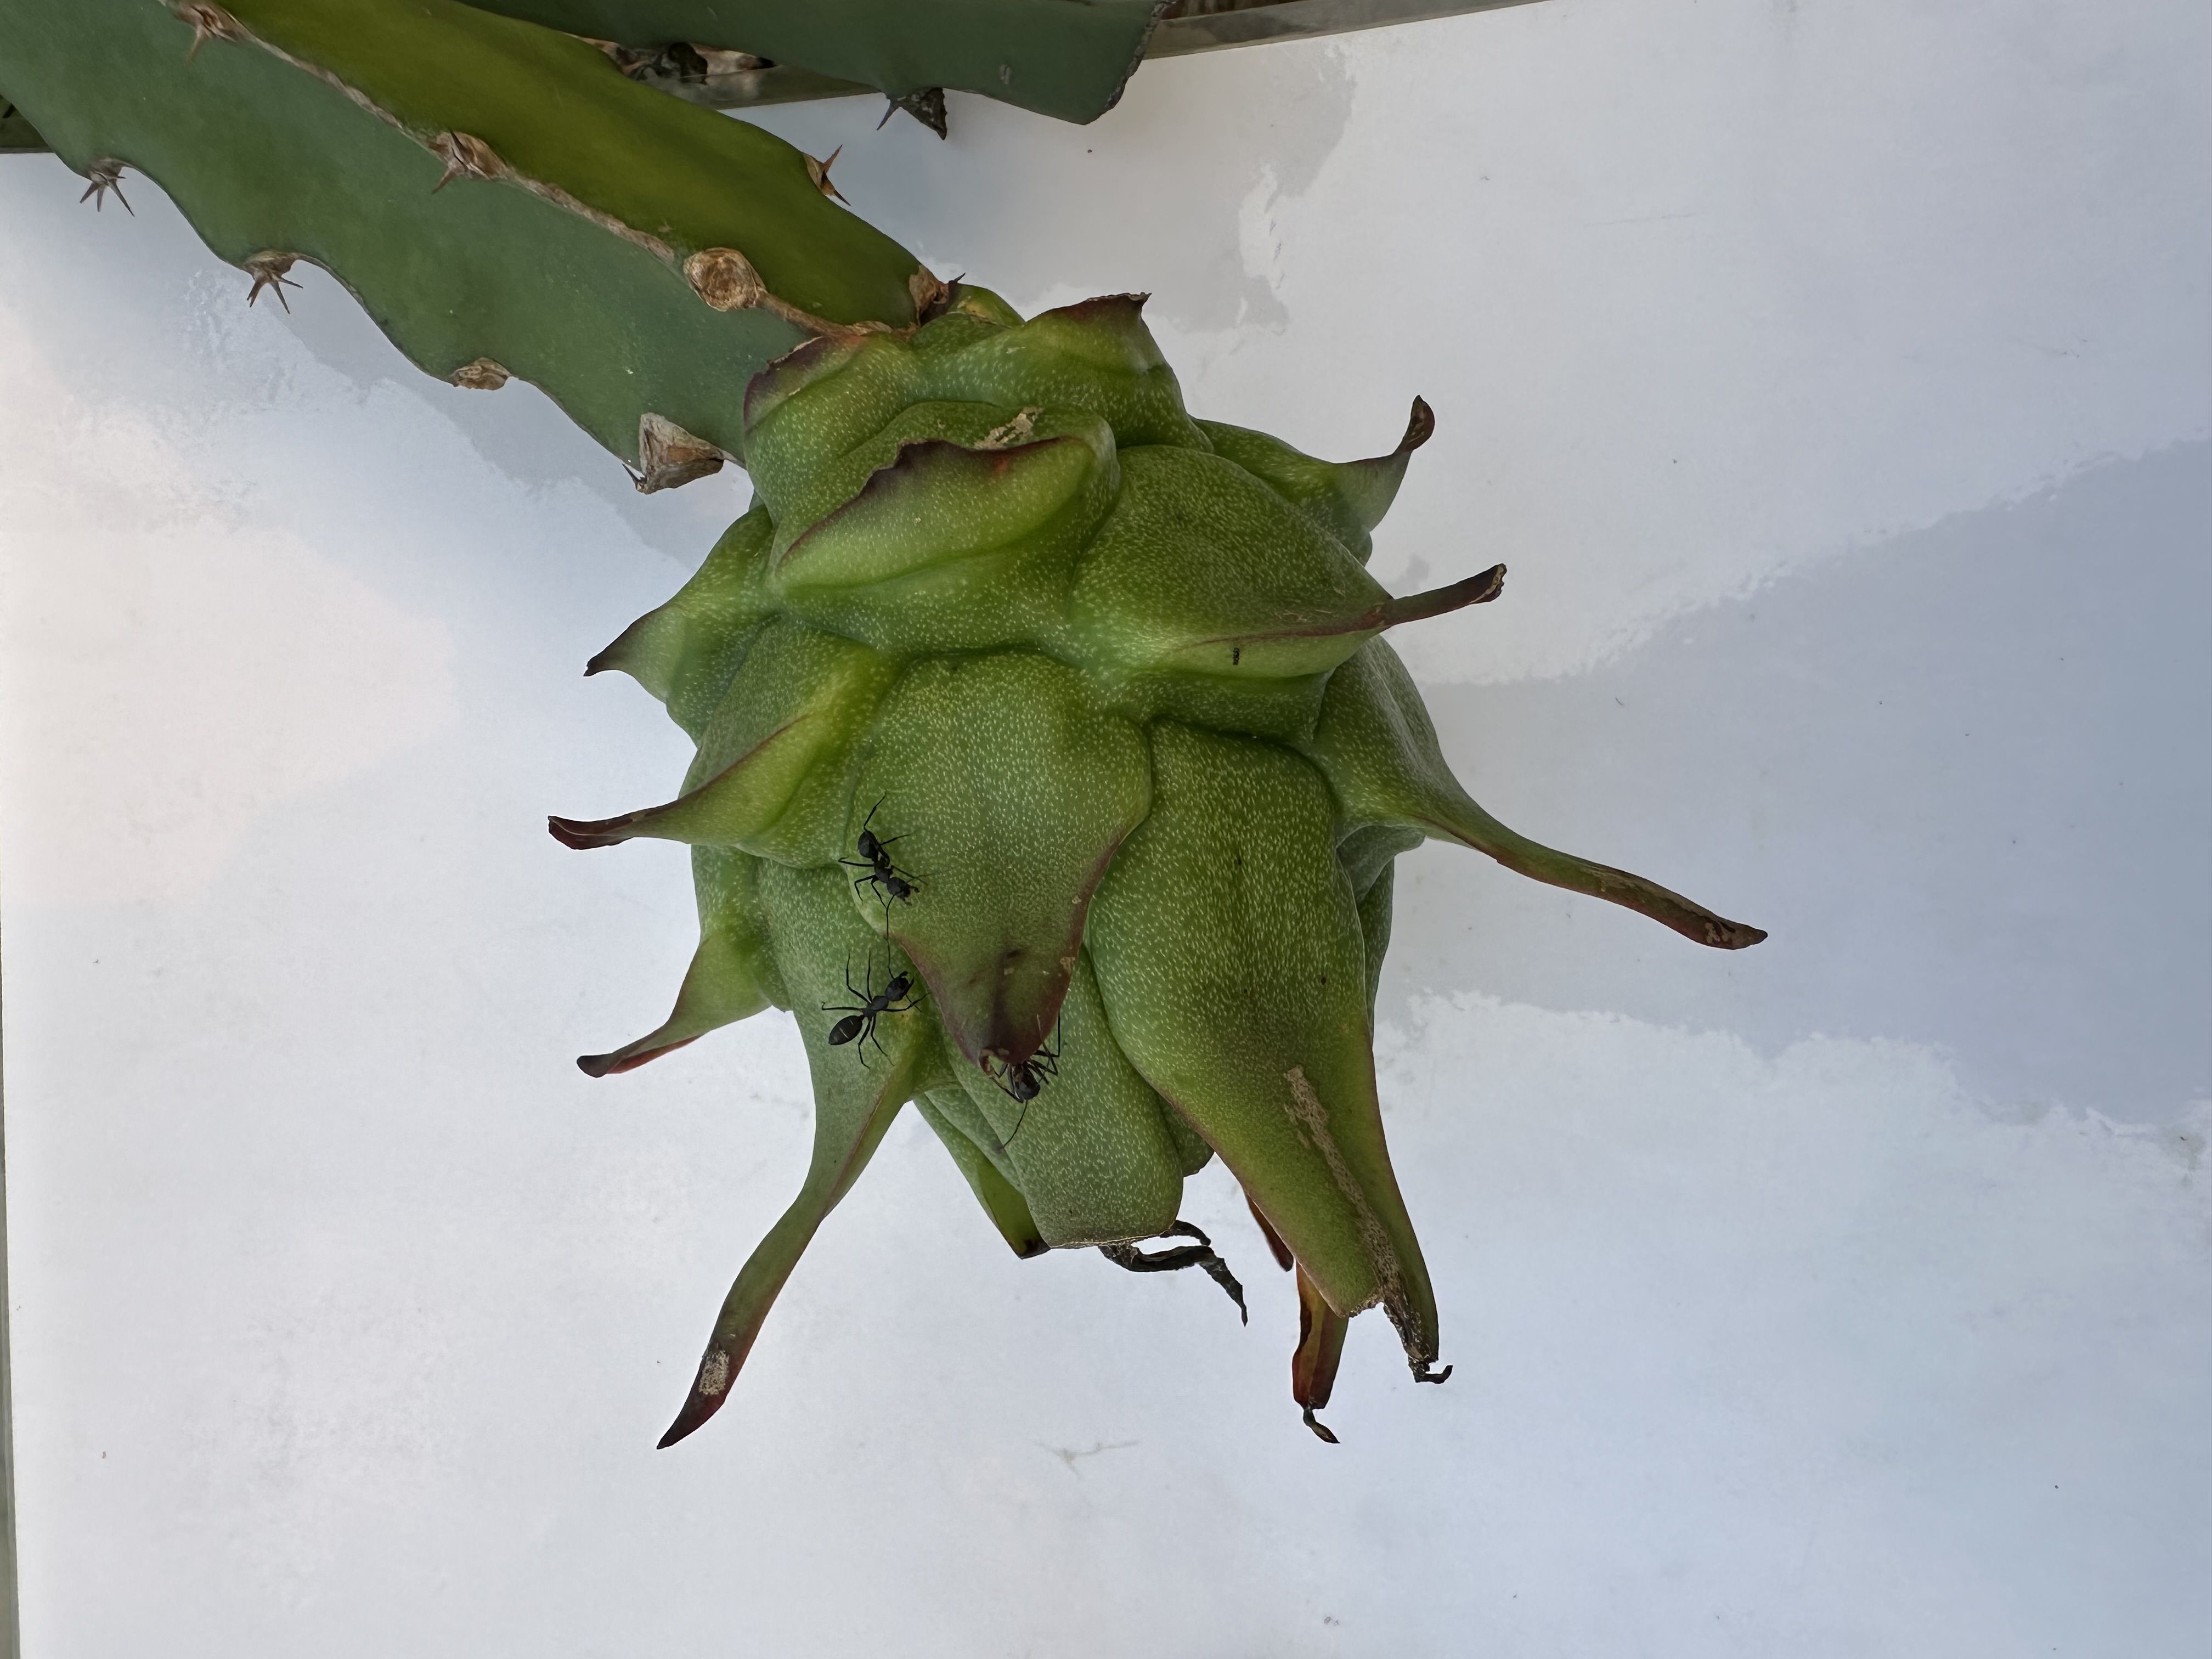
Label: Good fruit